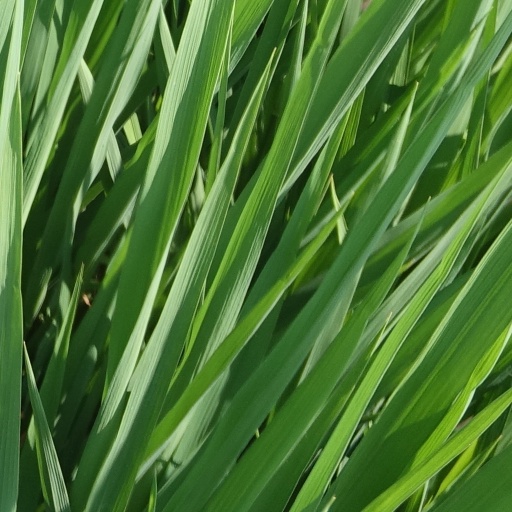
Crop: rice